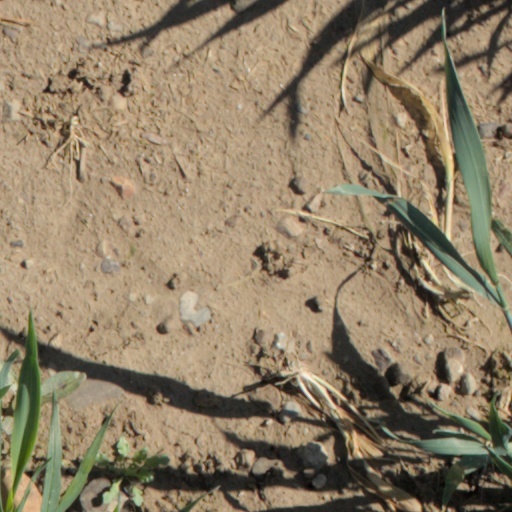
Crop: wheat